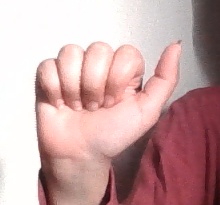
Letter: dhad